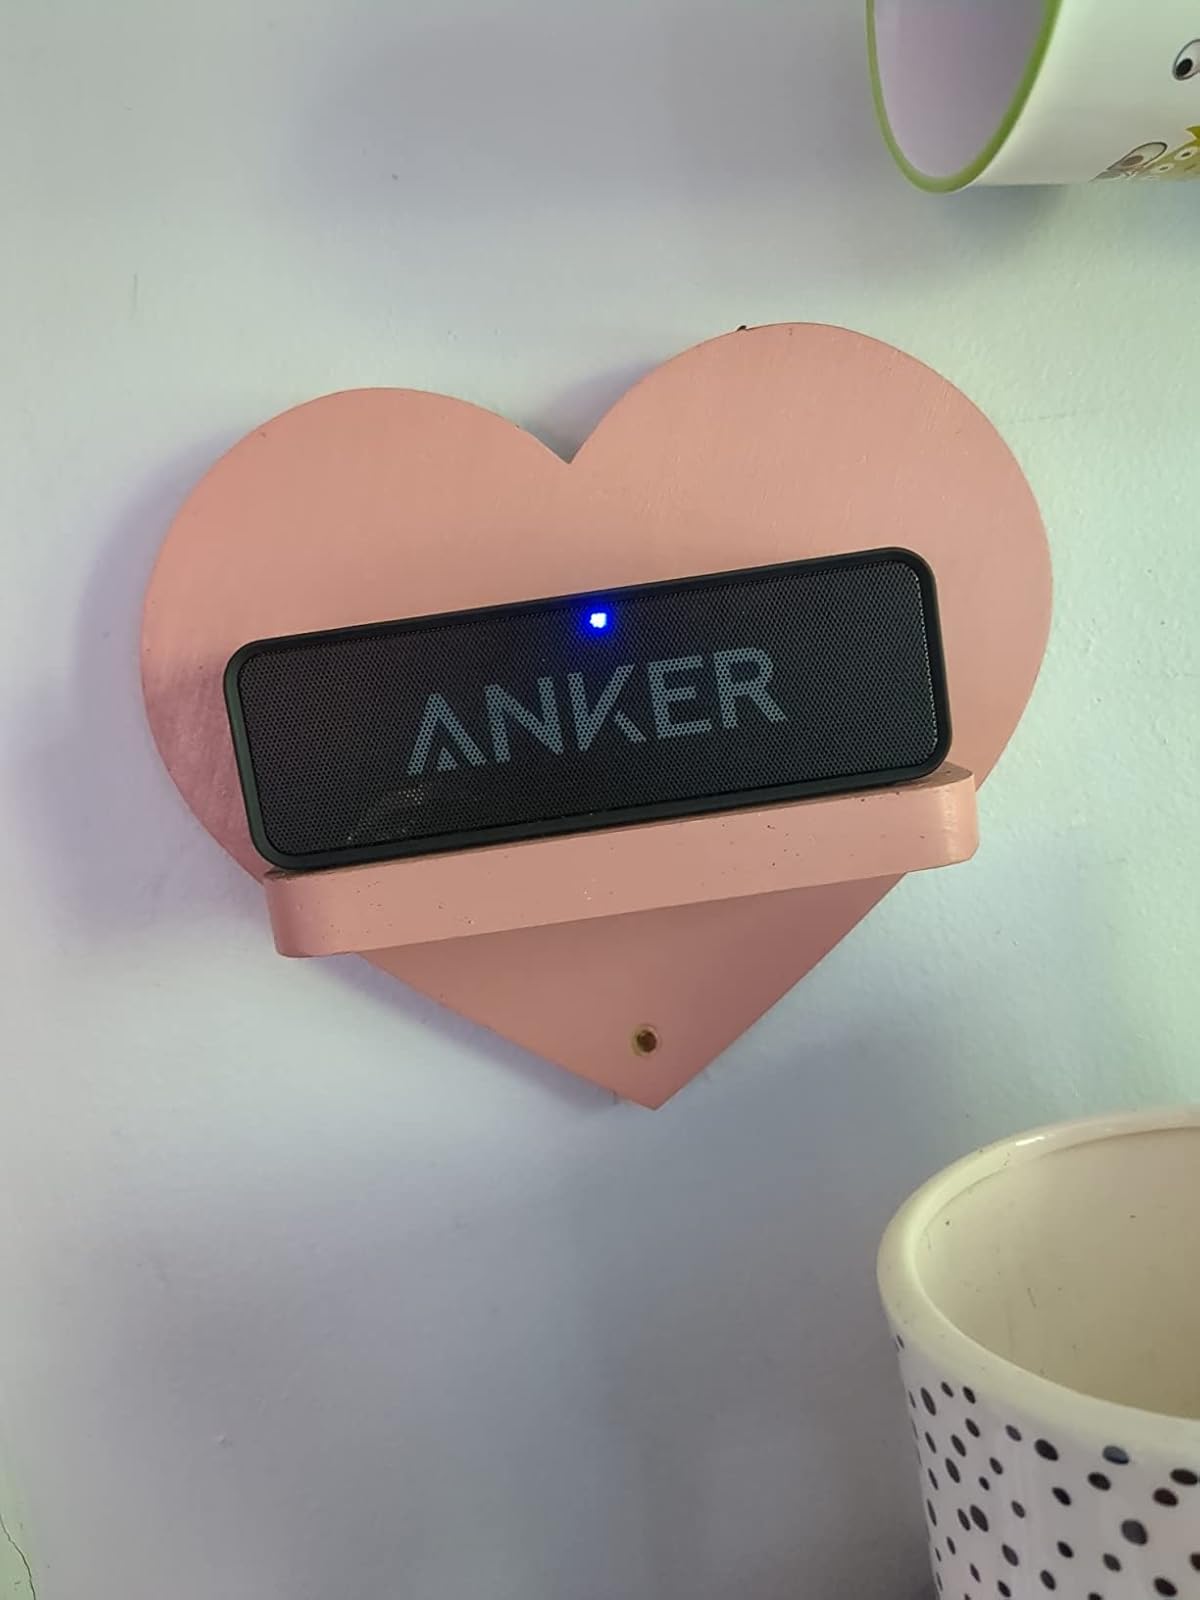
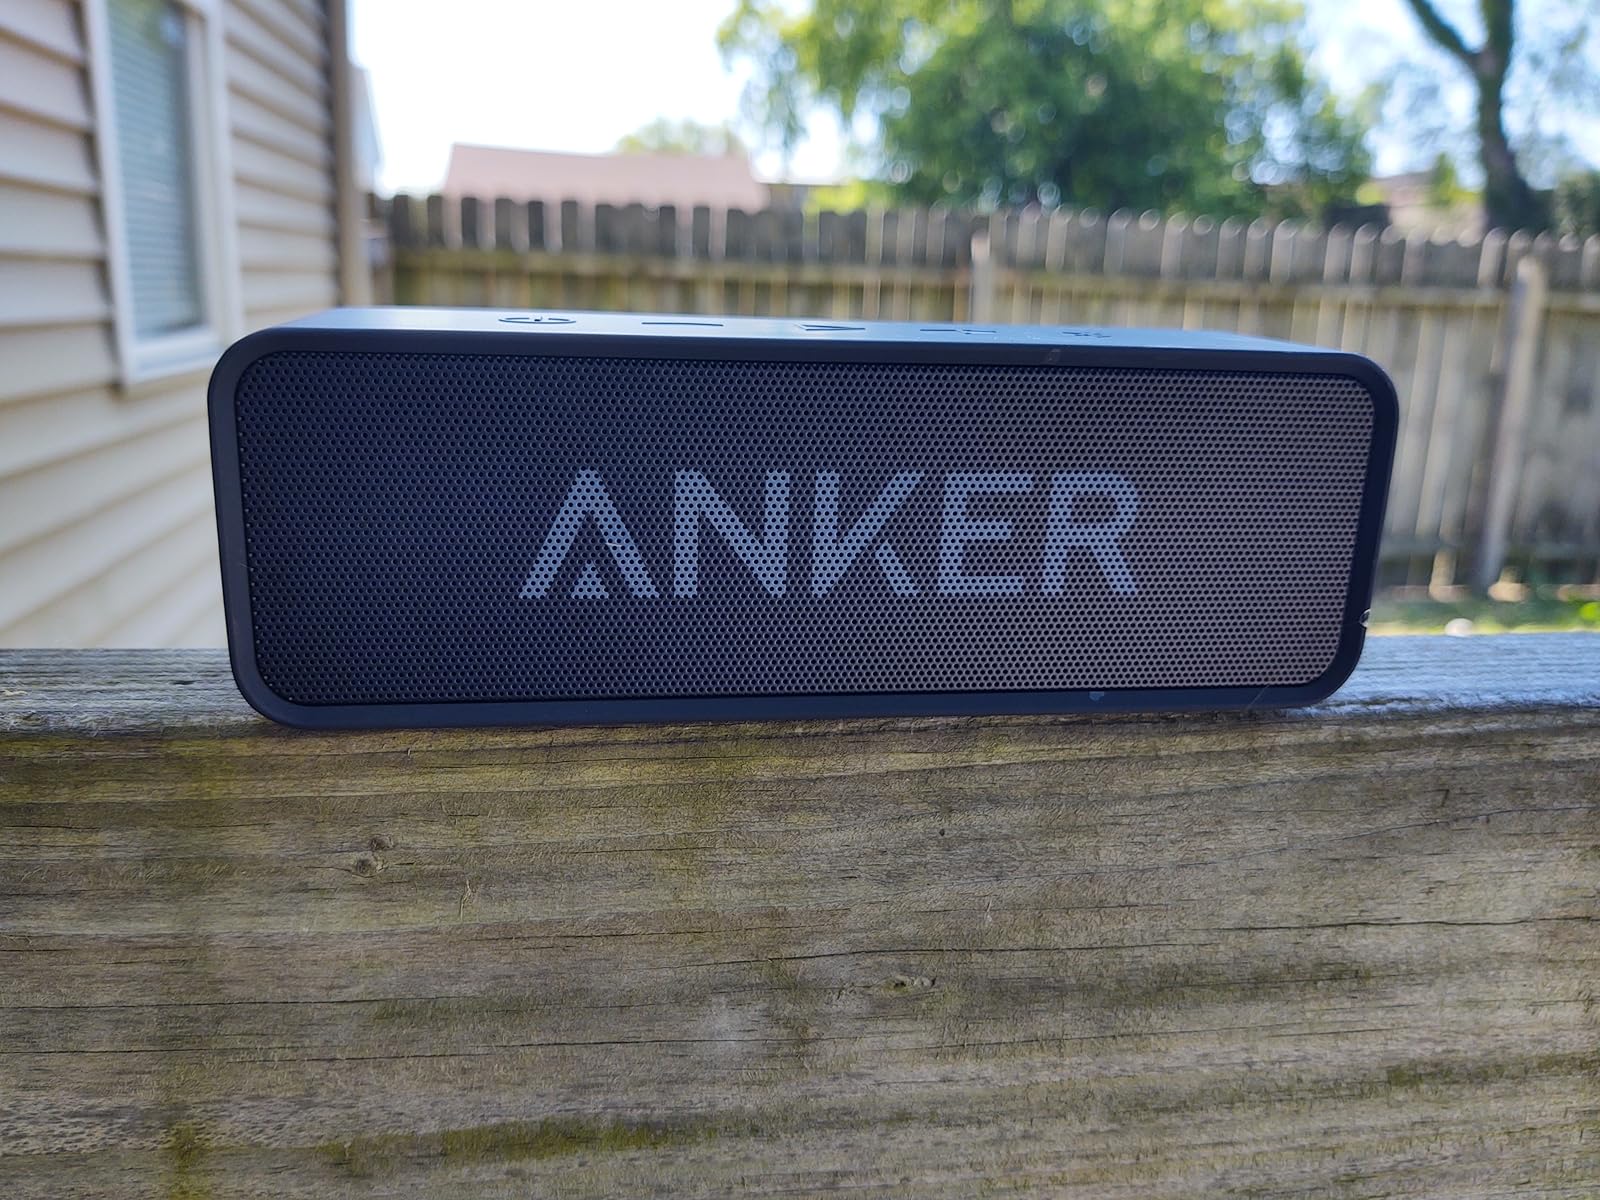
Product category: speaker
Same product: yes